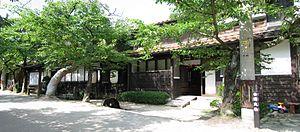
Le village de Shinjō est un village du district de Maniwa, dans la préfecture d'Okayama au Japon.